Istanbul Park

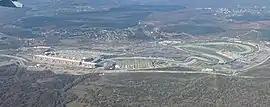
Aerial shot, 2022

The Istanbul Park racing circuit was one of only seven circuits running anticlockwise in the 2021 Formula One season, the others being the Imola Circuit (used for the Emilia Romagna Grand Prix), the Baku City Circuit (used for the Azerbaijan Grand Prix), Circuit of the Americas (used for the United States Grand Prix), the Interlagos Circuit (used for the Brazilian Grand Prix), the Jeddah Corniche Circuit (used for the Saudi Arabian Grand Prix), and the Yas Marina Circuit (used for the Abu Dhabi Grand Prix). This unusual anti-clockwise layout leads to increased strain on the other side of the driver's neck than they would experience at most other circuits, especially through the long high-speed left-hander at turn 8.